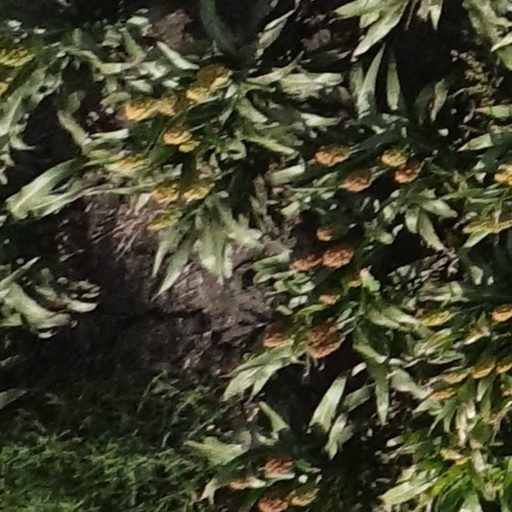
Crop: sorghum